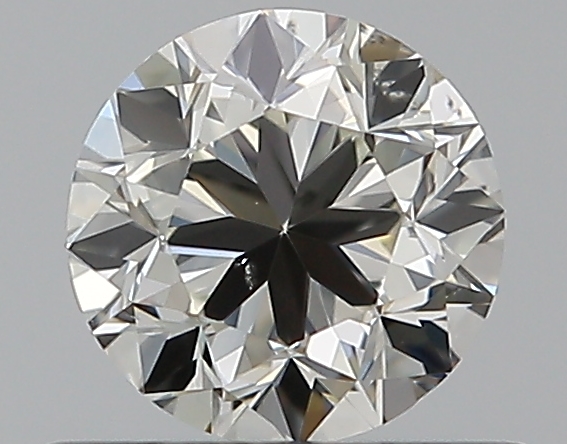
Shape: round
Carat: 0.5
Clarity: SI1
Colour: J
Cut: GD
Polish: EX
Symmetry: VG
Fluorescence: N
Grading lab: GIA
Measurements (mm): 4.87 x 4.89 x 3.17